Phu Kradueng

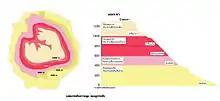
Altitudes of Phu Kradueng; ground plan and cross section

The name of the mountain comes stems from its silhouette looks like a large bell ("kradueng"). There is also a local legend that a mysterious bell sound, believed to be the bell of Indra, can be heard in the area of the mountain.